True Stories: Selected Non-Fiction

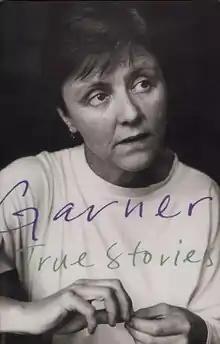
First edition

True Stories: Selected Non-Fiction is a collection of short non-fiction works by Australian writer Helen Garner first published in 1996 by Text Publishing. The short works in the collection start with Garner's immediate notes as a school teacher to her journalist accounts of visiting a morgue and a maternity ward in a hospital. It won the 1997 Nita Kibble Literary Award.